Lucy Dorsey Iams

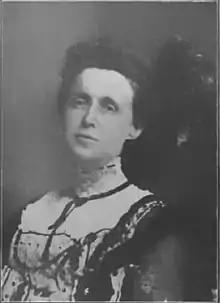
Lucy Dorsey Iams

Lucy Dorsey Iams (November 13, 1855 – October 26, 1924) was an American welfare worker and reform legislation leader based in Pittsburgh, Pennsylvania. She played a critical role in the drafting of a 1903 Pennsylvania tenement law.